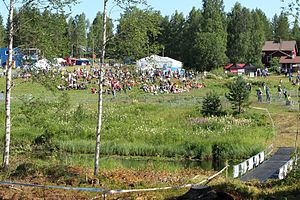
VM i orientering 2013
Langdistance kvalifikation den 7. juli 2013